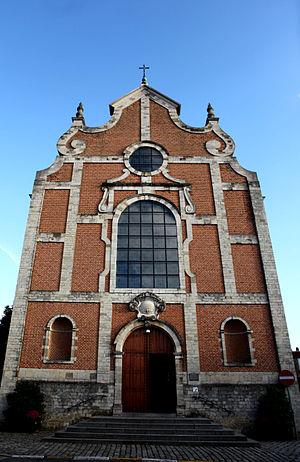
Notre-Dame-au-Bois est un hameau belge situé presque entièrement en Région flamande et qui fait presque entièrement partie de la commune d'Overijse. Il ne formait pas une commune avant les fusions de 1977, et une petite partie se situe en fait sur la commune d'Auderghem. Elle a été une commune indépendante de 1796 à 1810.